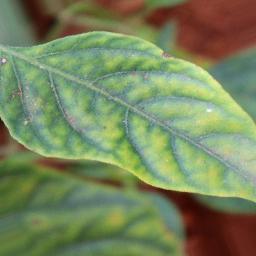
Label: nutritional